Blændværk

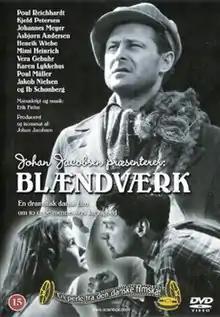
Poster

Blændværk is a 1955 Danish crime film drama directed by Johan Jacobsen. The film stars Mimi Heinrich.